Mealie bread

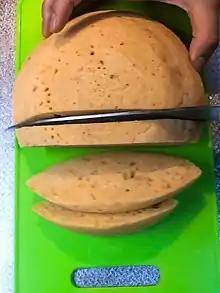

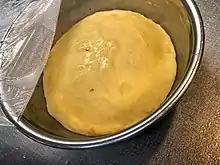
Mealie bread.

Mealie bread or sweetcorn bread is a type of South African cuisine. It is sweetened bread baked with creamed corn, traditionally buttered and eaten while still hot out of the oven. The bread is prepared with mealies, which is an African variety of maize. Traditionally, it is packed into metal cocoa cans, lidded, and then steamed in the can. In Eswatini, it is a common street food. Mealie bread is also a traditional meal in Eswatini It takes 20 to 35 minutes to prepare and 30 to 45 minutes to oven bake.